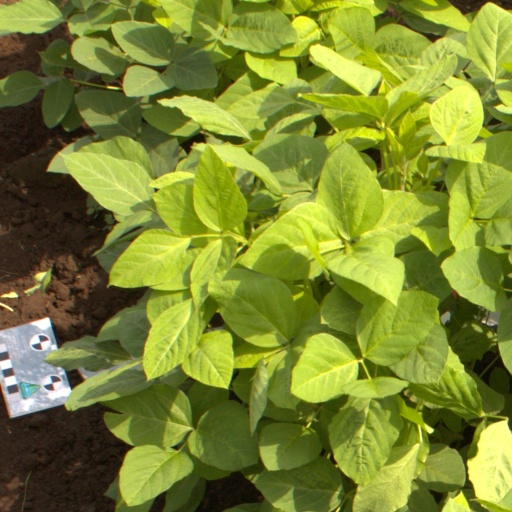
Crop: soybean